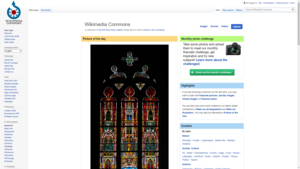
Wikimedia Commons
Skærmbillede
Wikimedia Commons er en central database til frie mediefiler, især billeder, videoklip og musik. Det er et Wikimedia-projekt, som blev sat i gang den 7. september 2004 og som pr. oktober 2014 har over 23 mio. filer, der er blevet uploadet og bliver vedligeholdt af frivillige. Databasen og dens filer kan bruges af alle, men de har en særlig status i forhold til de andre Wikimedia-projekter – herunder Wikipedia – da Commons-billeder kan flettes direkte ind i bl.a. Wikipedia-artikler som om de lå lokalt.